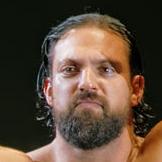
Age: 30